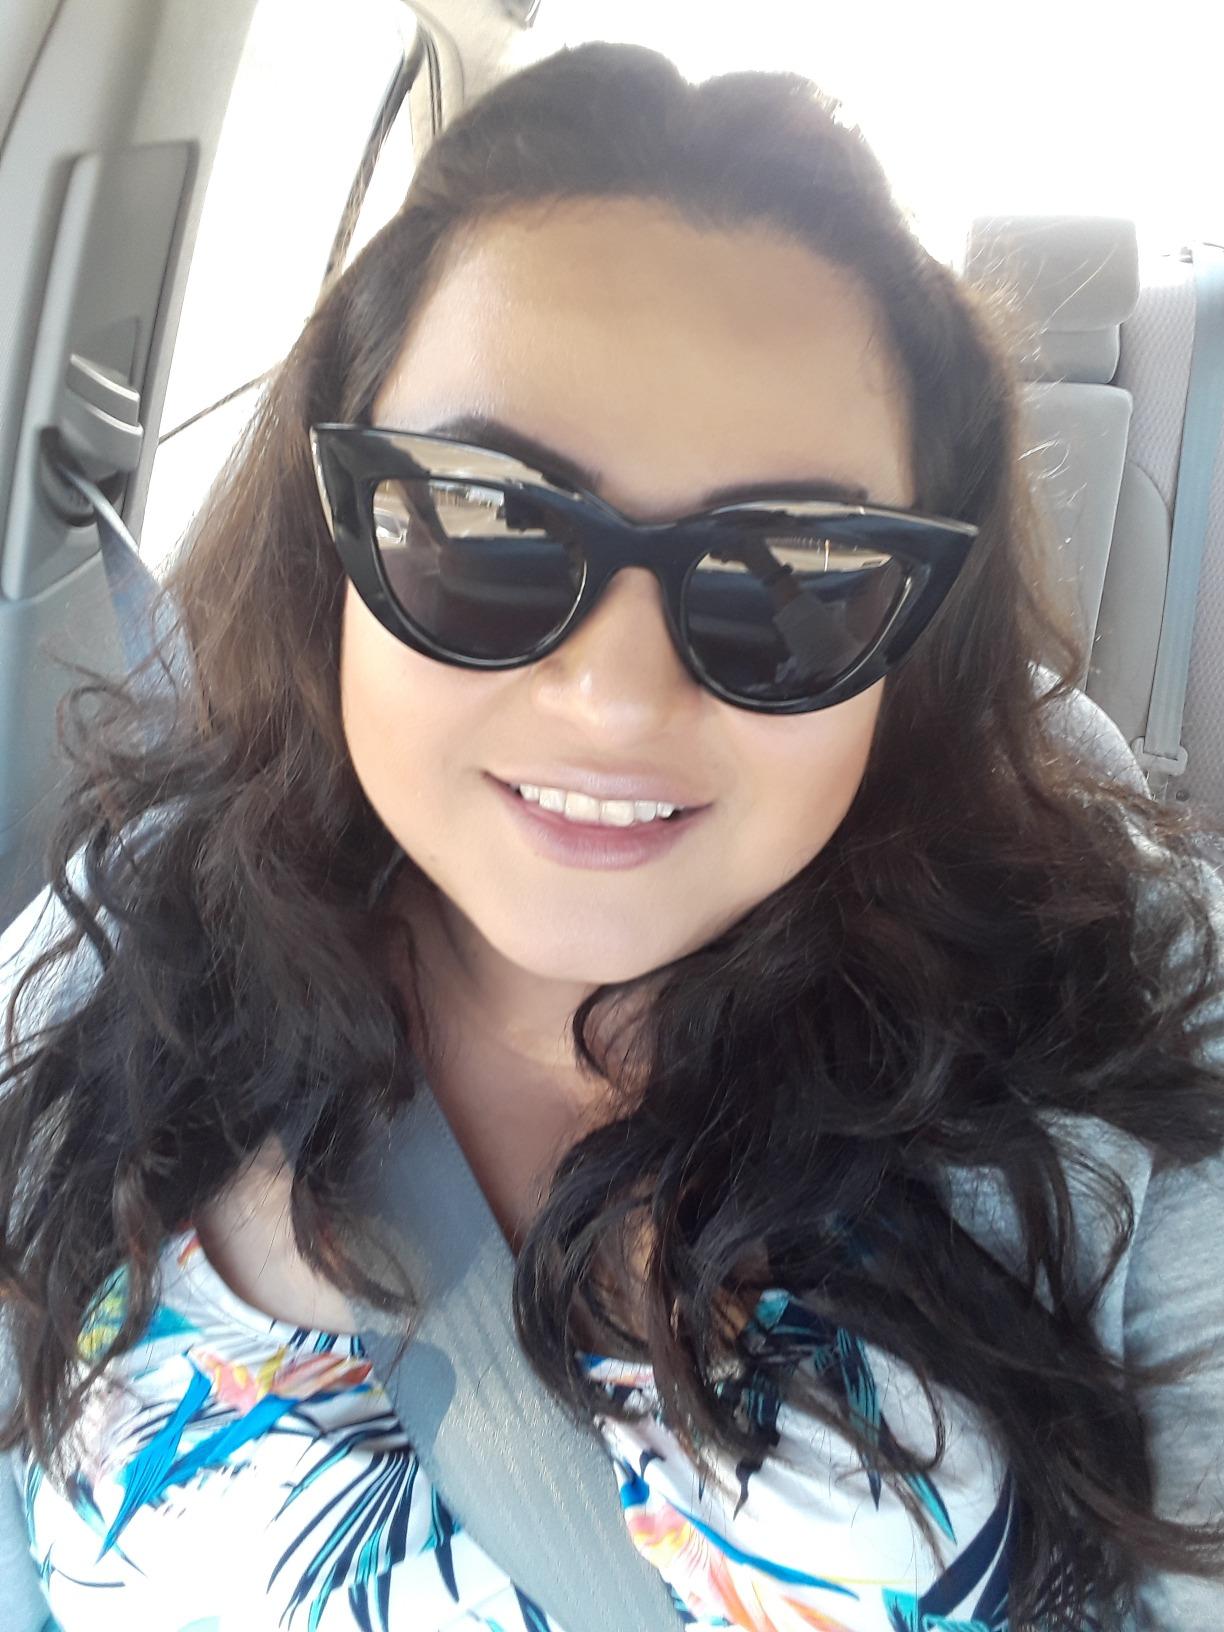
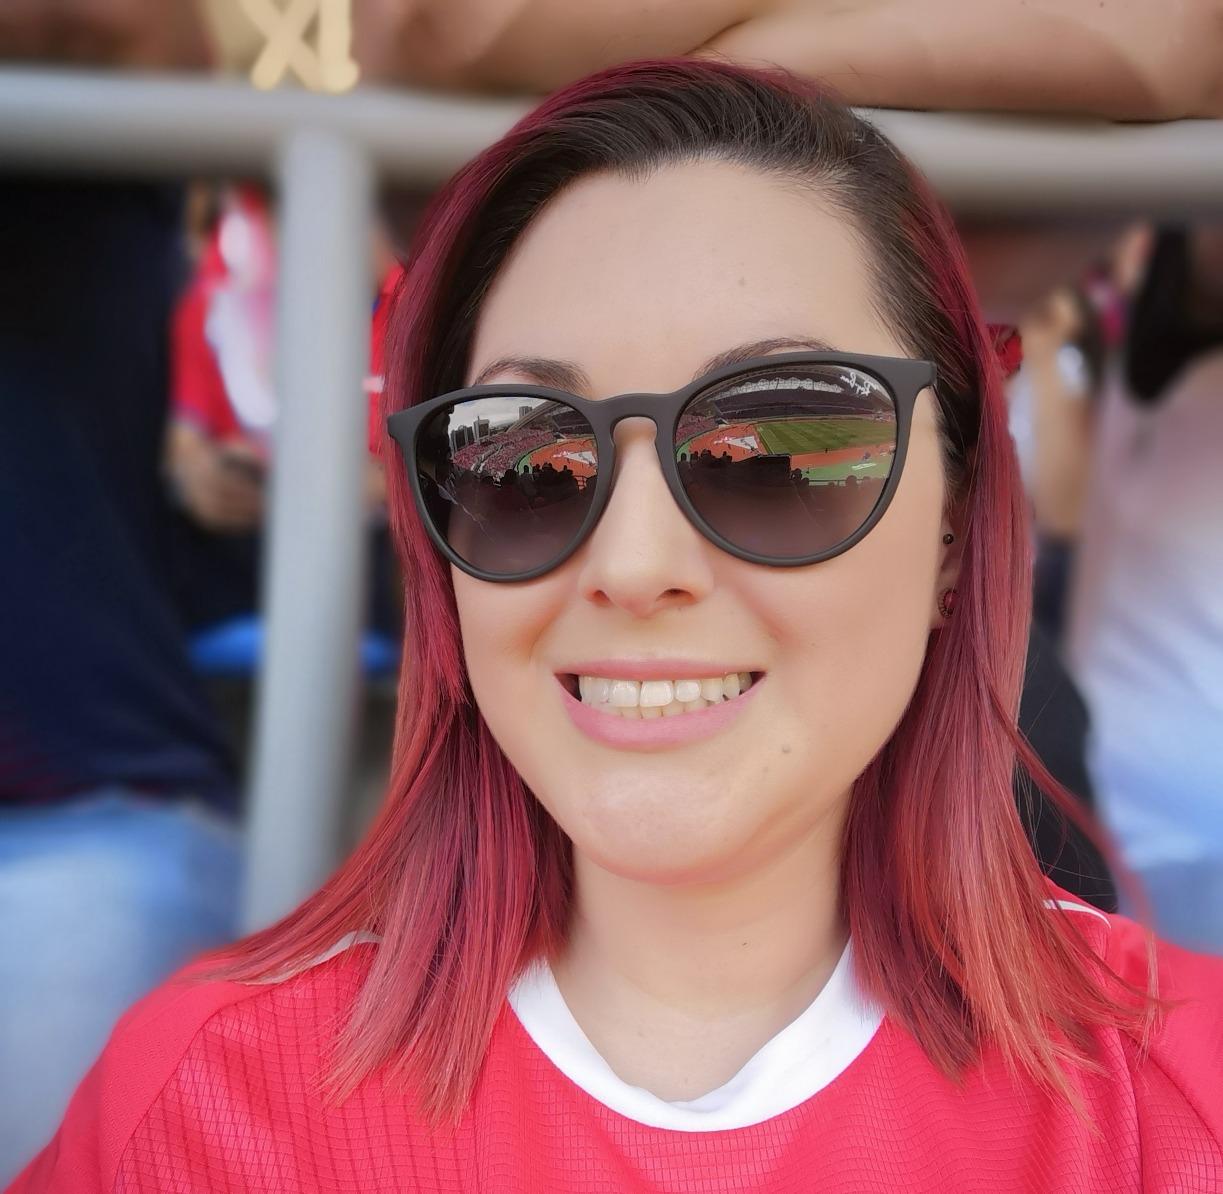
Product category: accessories_sunglasses
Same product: no